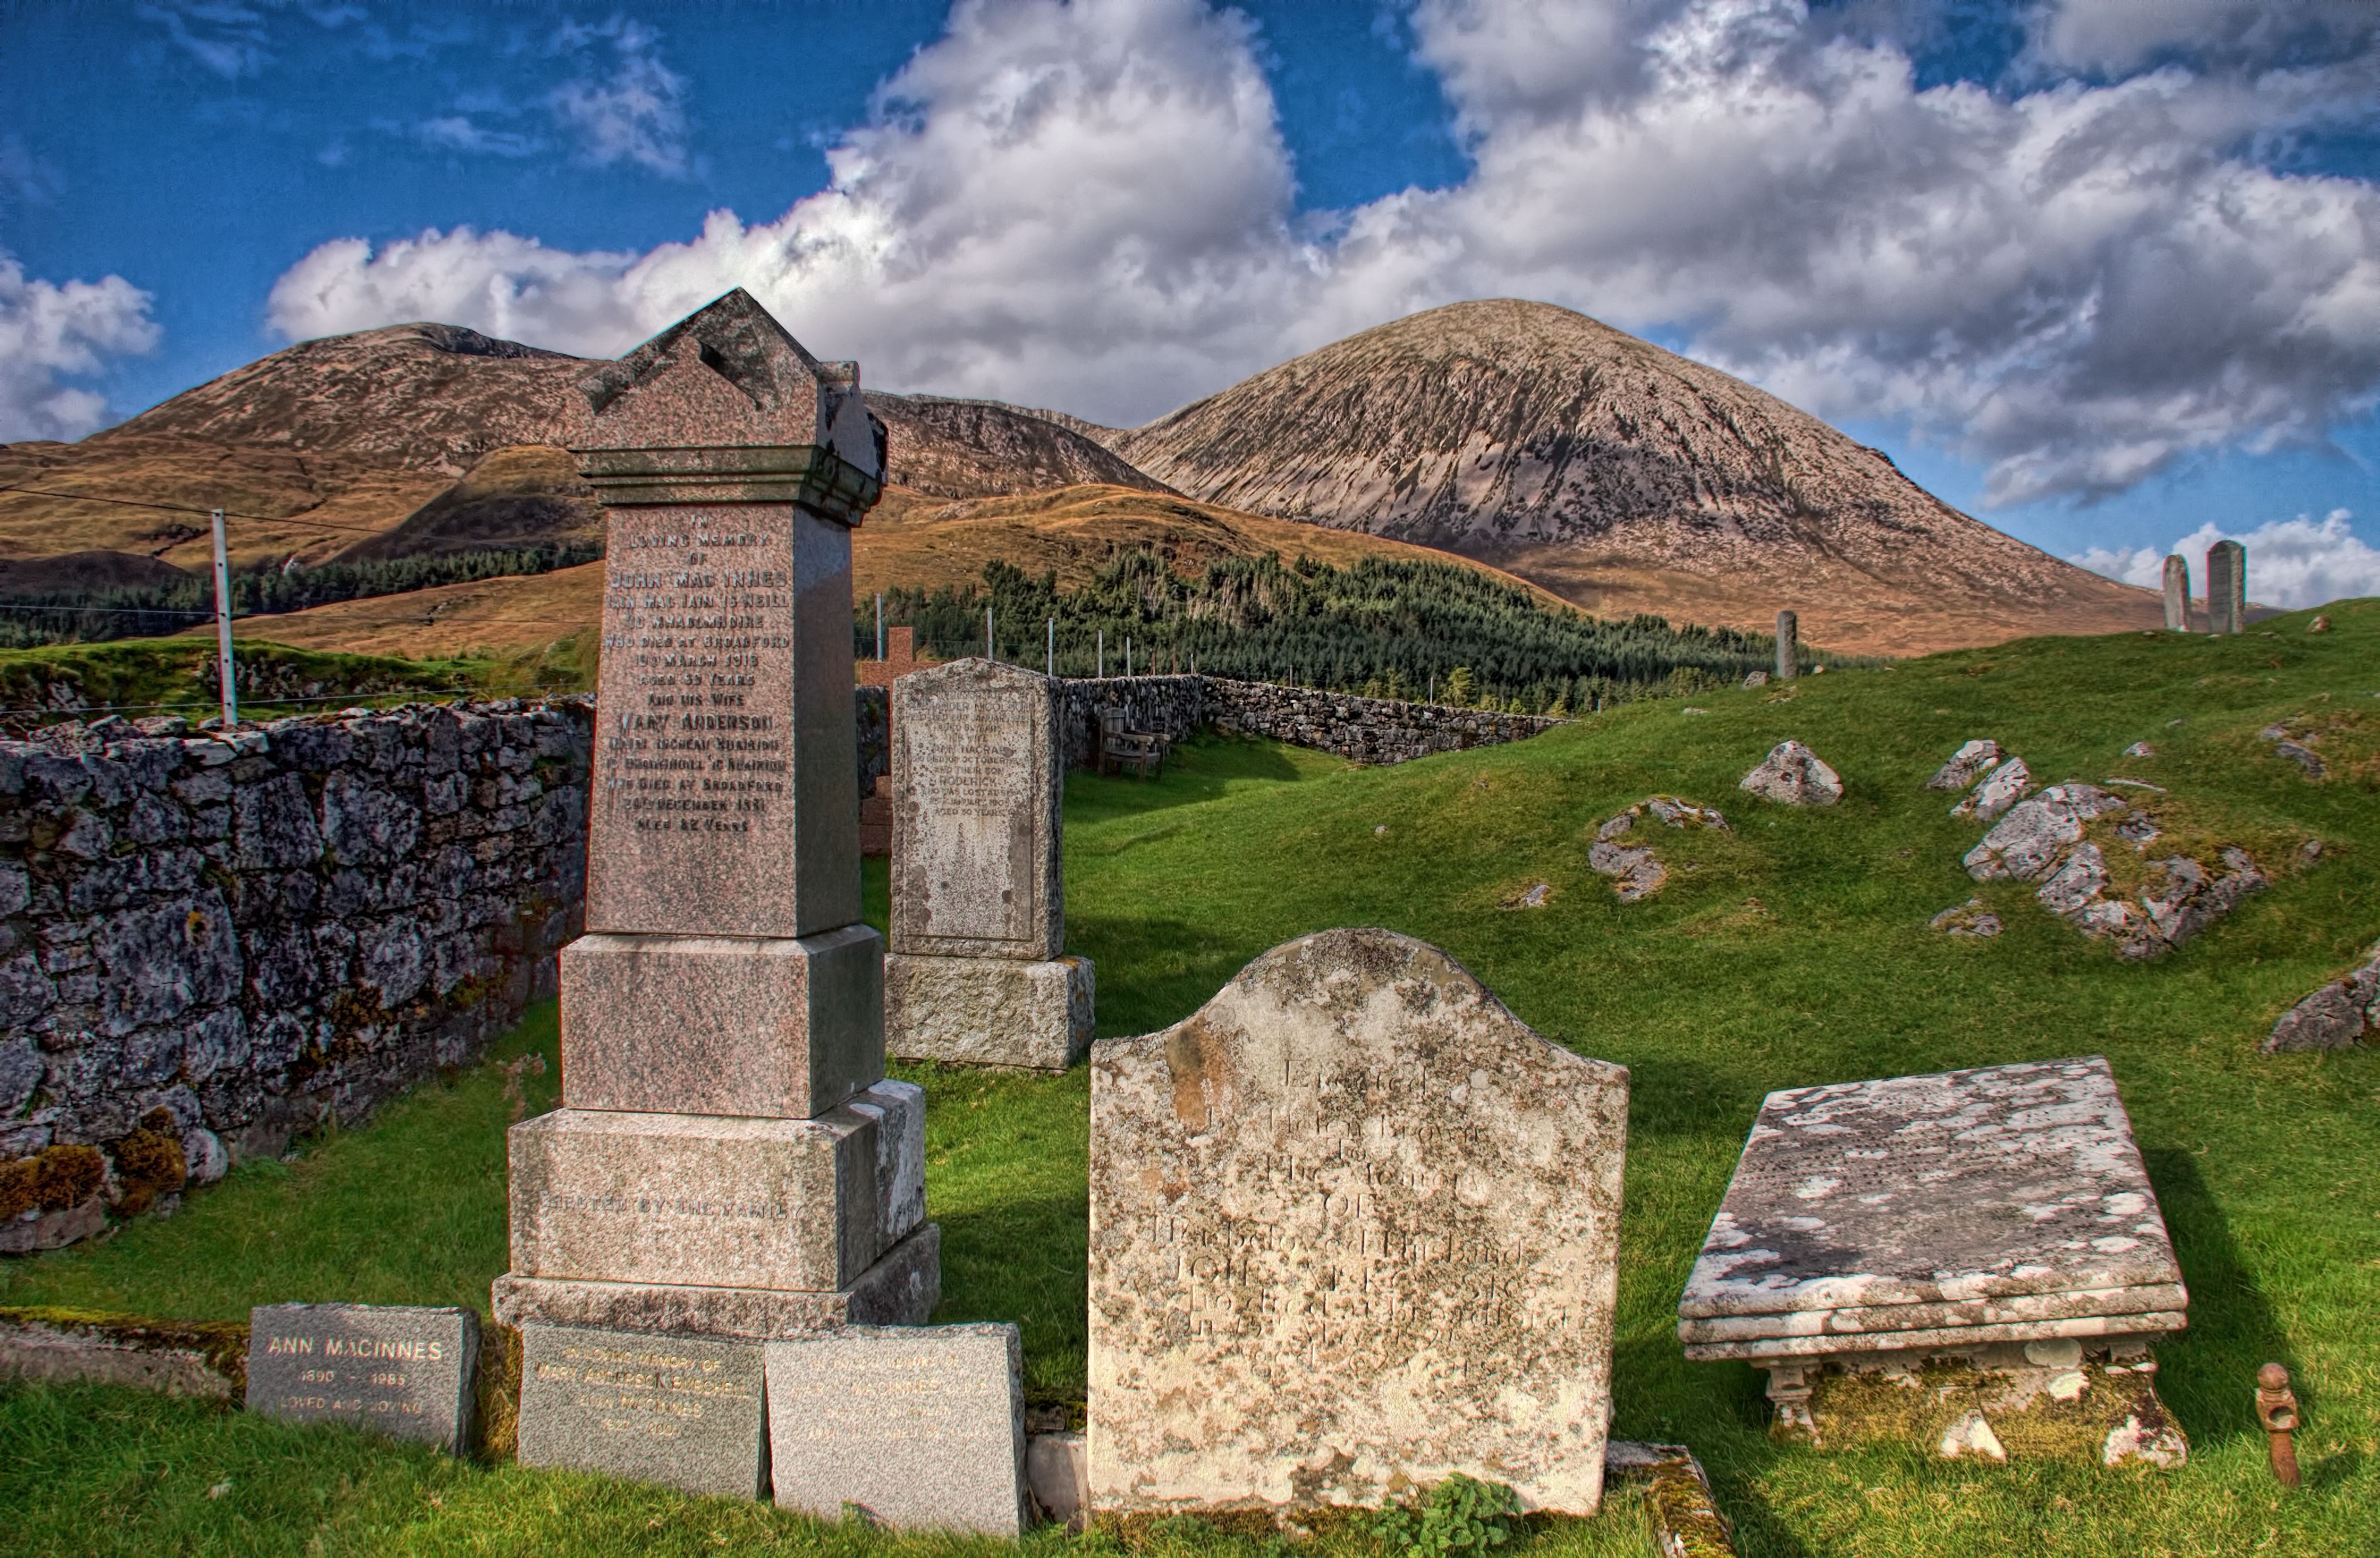
rock, mountain, hill, monument, village, landmark, highland, ruins, plateau, gravestones, churchyard, ruby5, strathaird, cillchriosd, rural area, archaeological site, historic site, ancient history